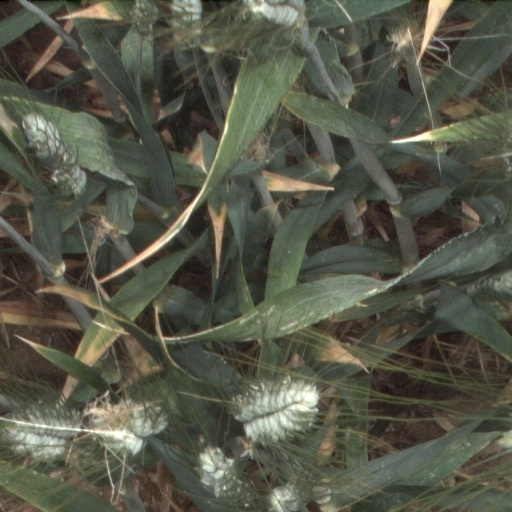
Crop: wheat